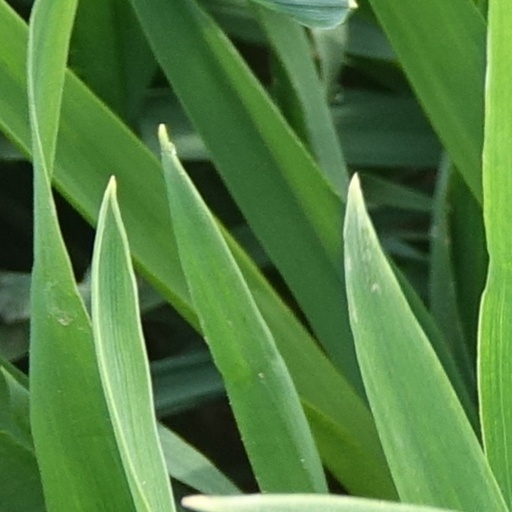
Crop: wheat